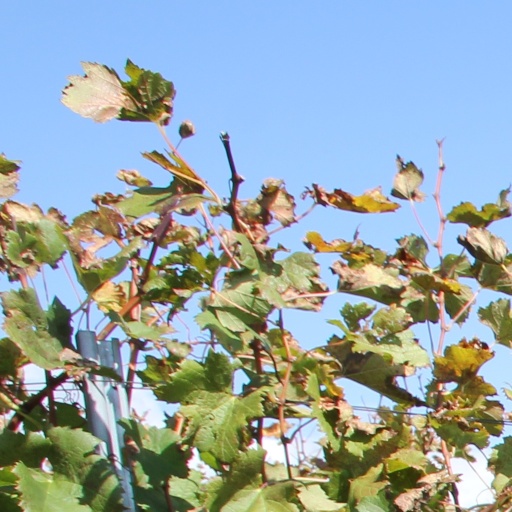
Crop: grape